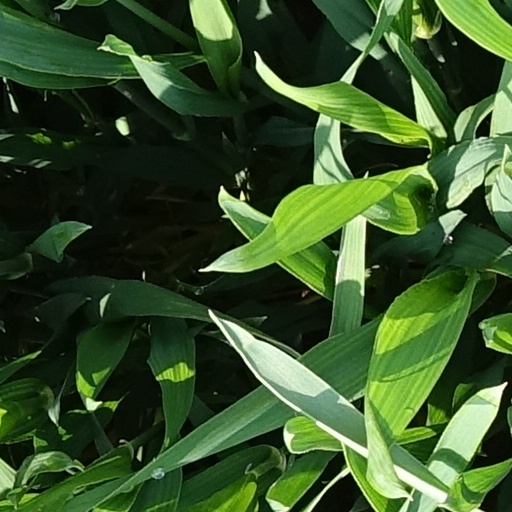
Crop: wheat